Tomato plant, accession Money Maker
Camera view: vertical (180 deg); turntable rotation: 60 degrees
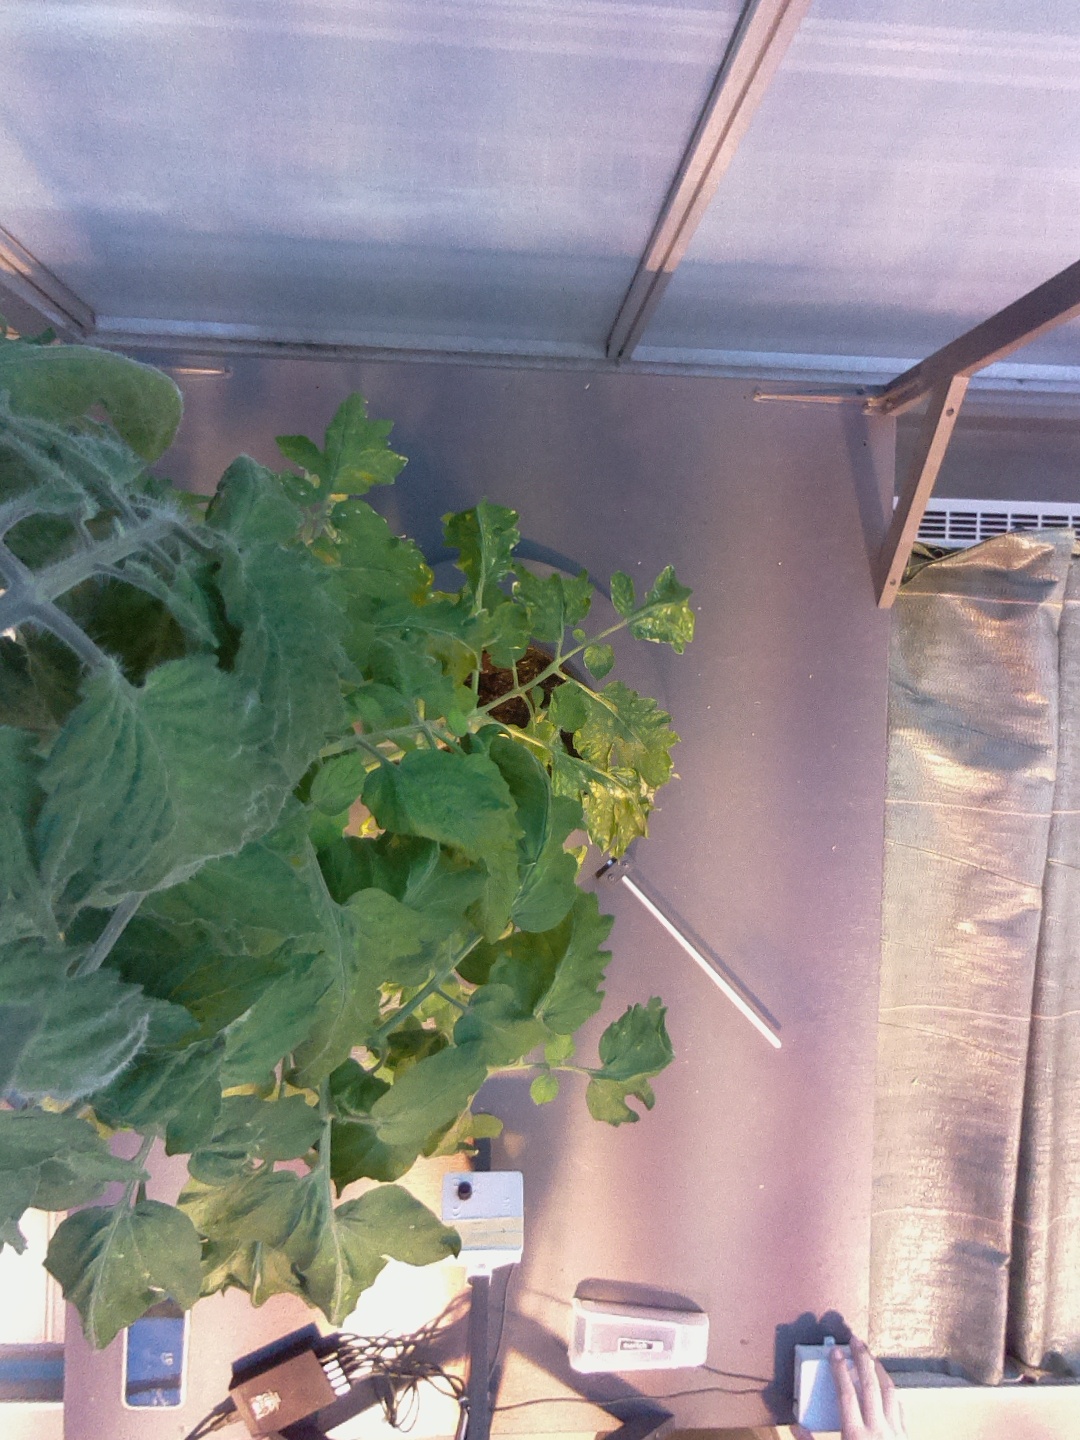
BBCH growth stage 70: Fruits at the main stem or branches visibles